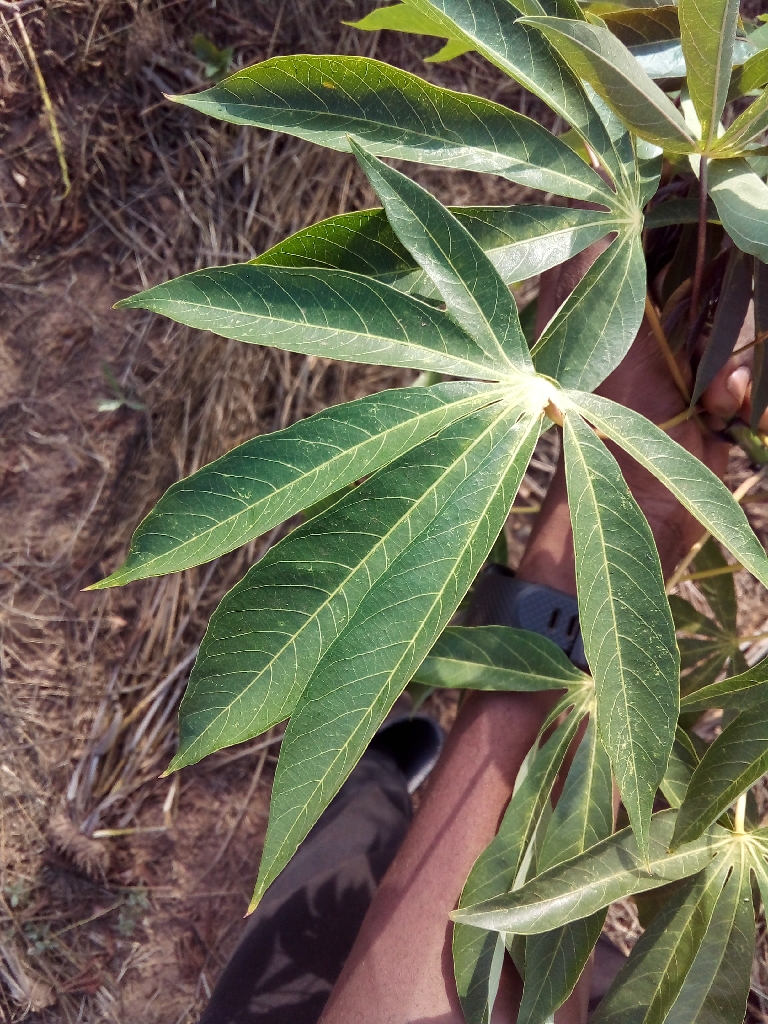
Label: healthy